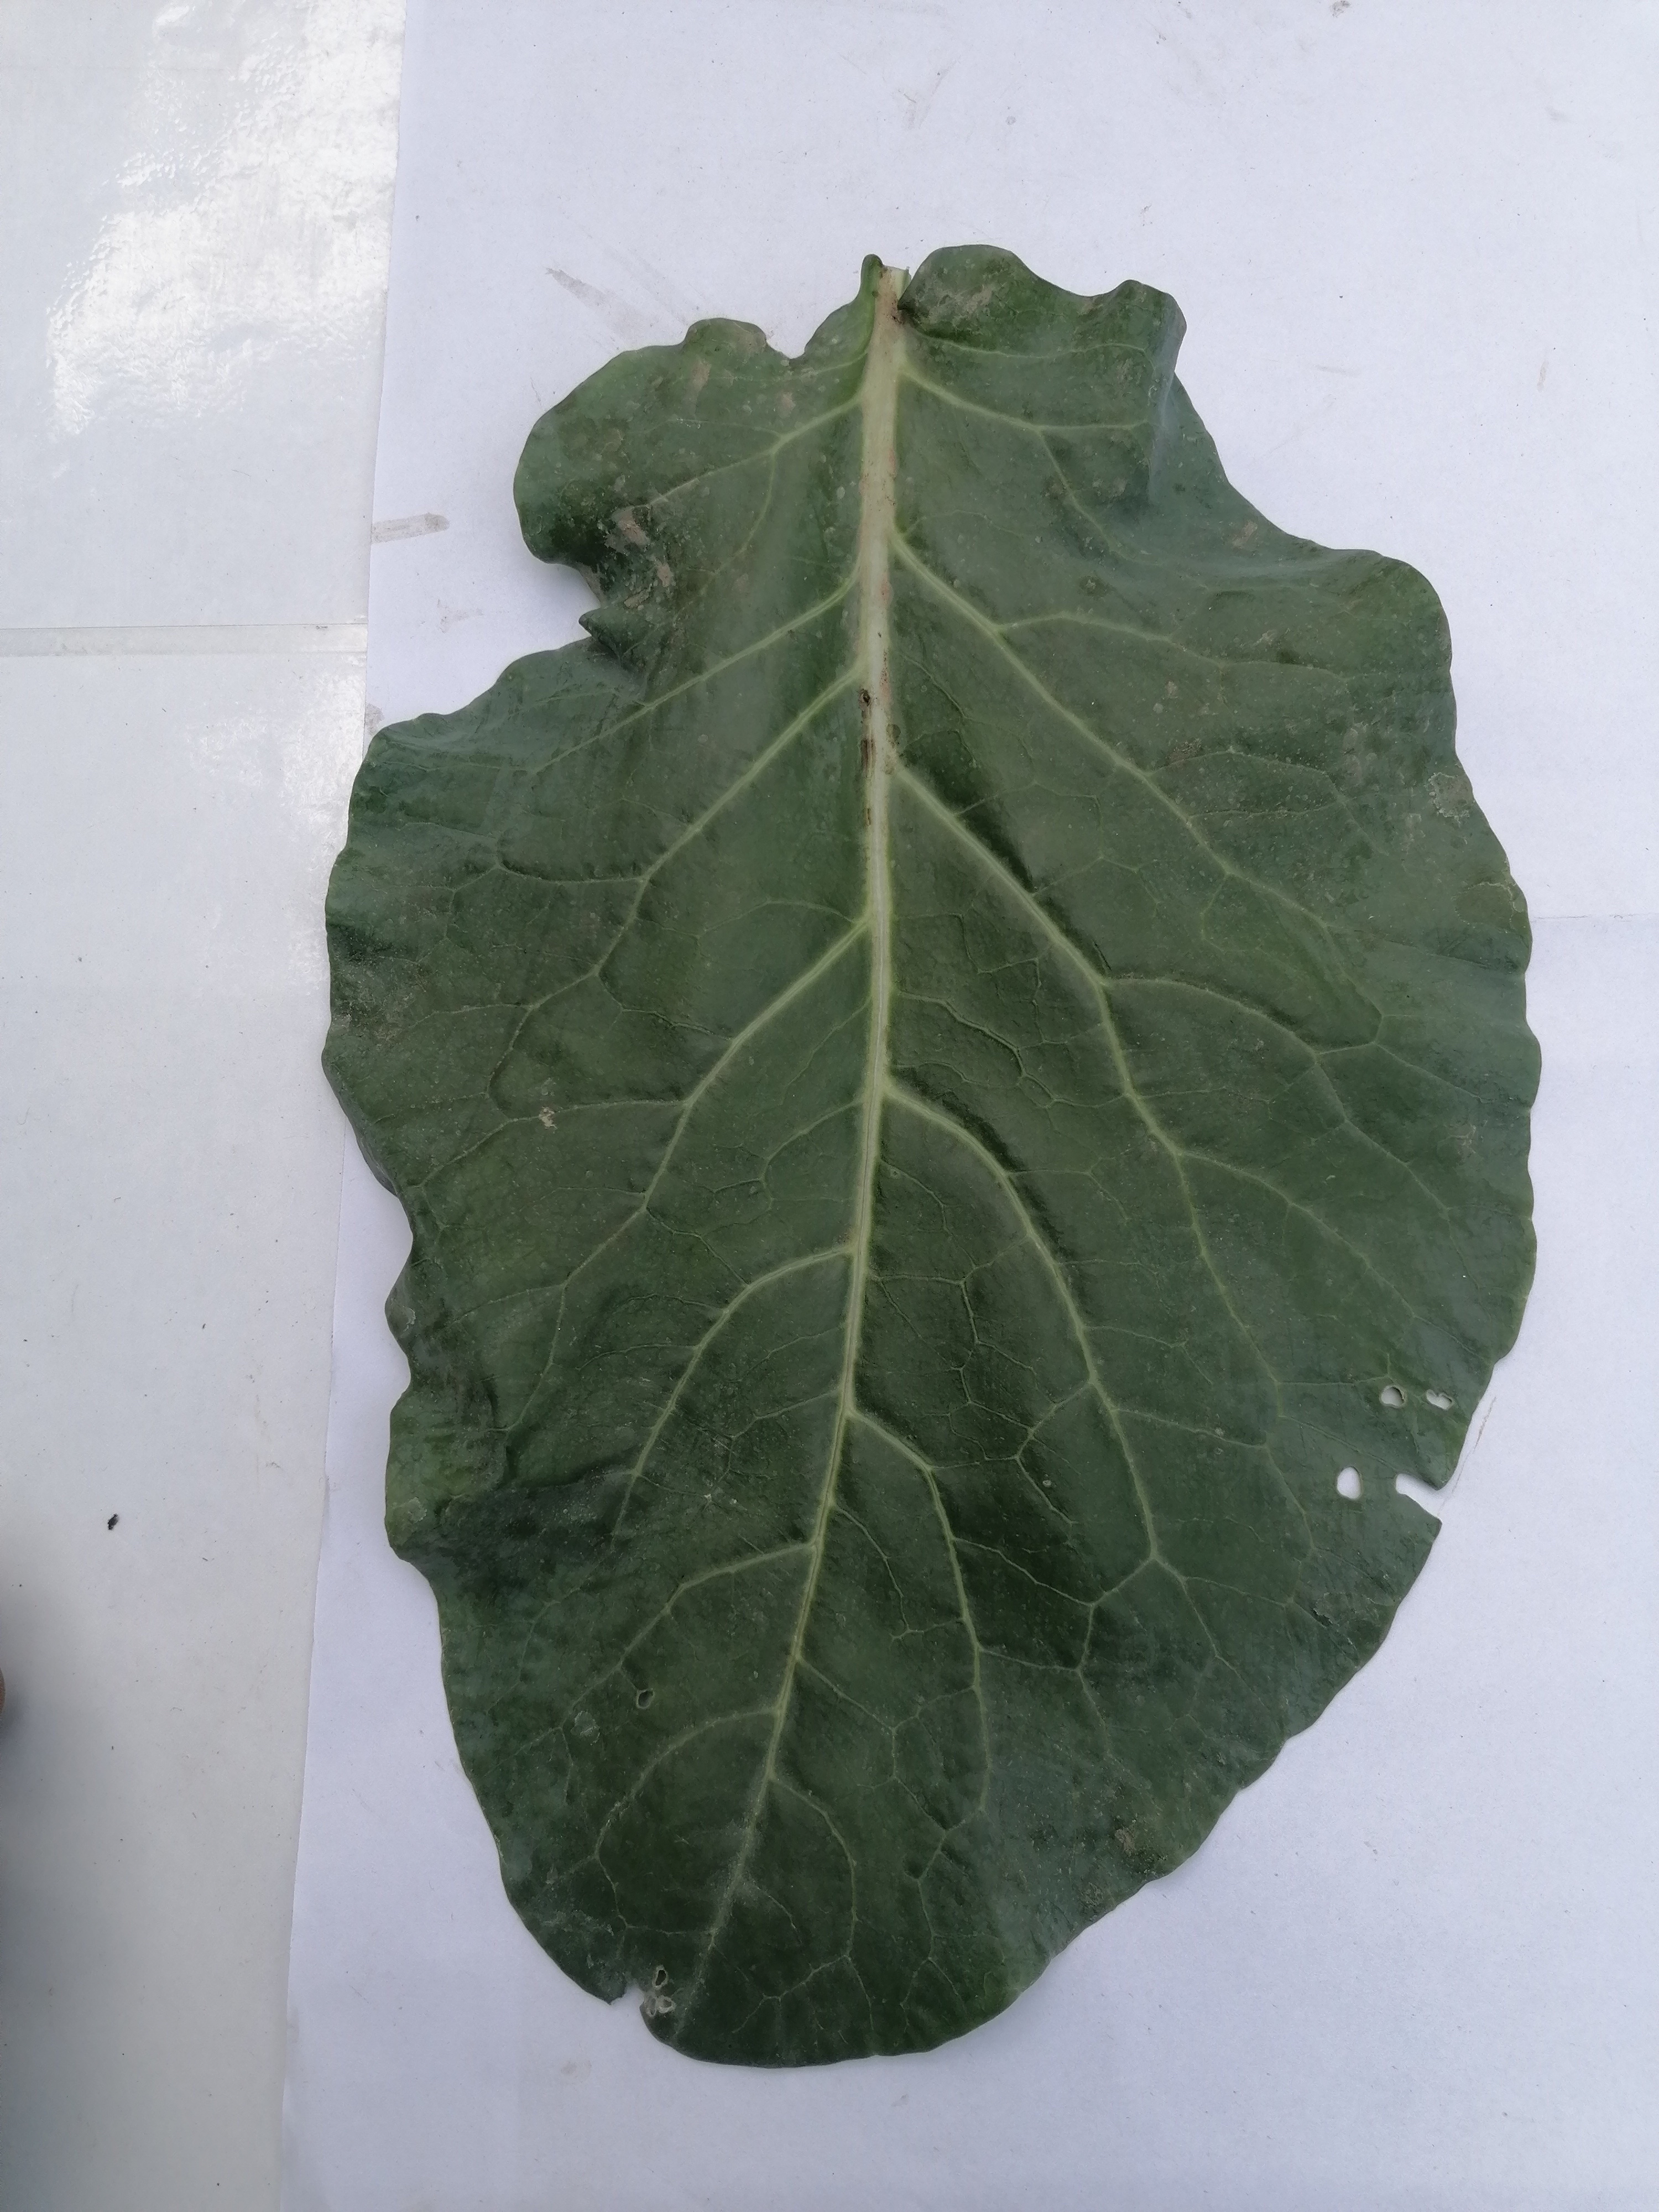
Label: Insect Hole